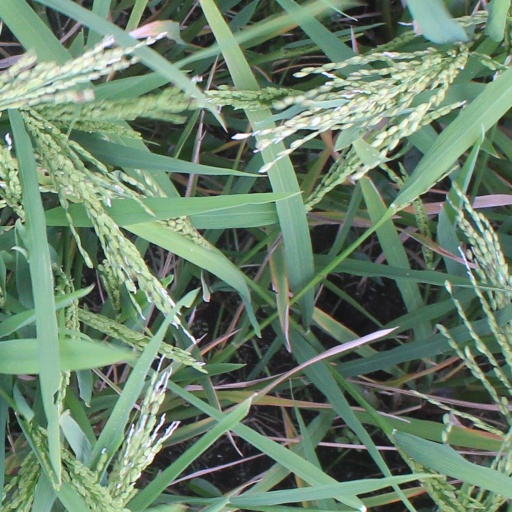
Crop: rice